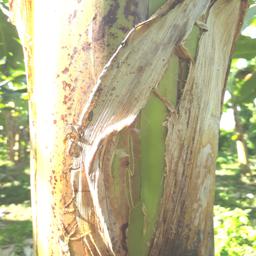
Label: PSEUDOSTEM WEEVIL